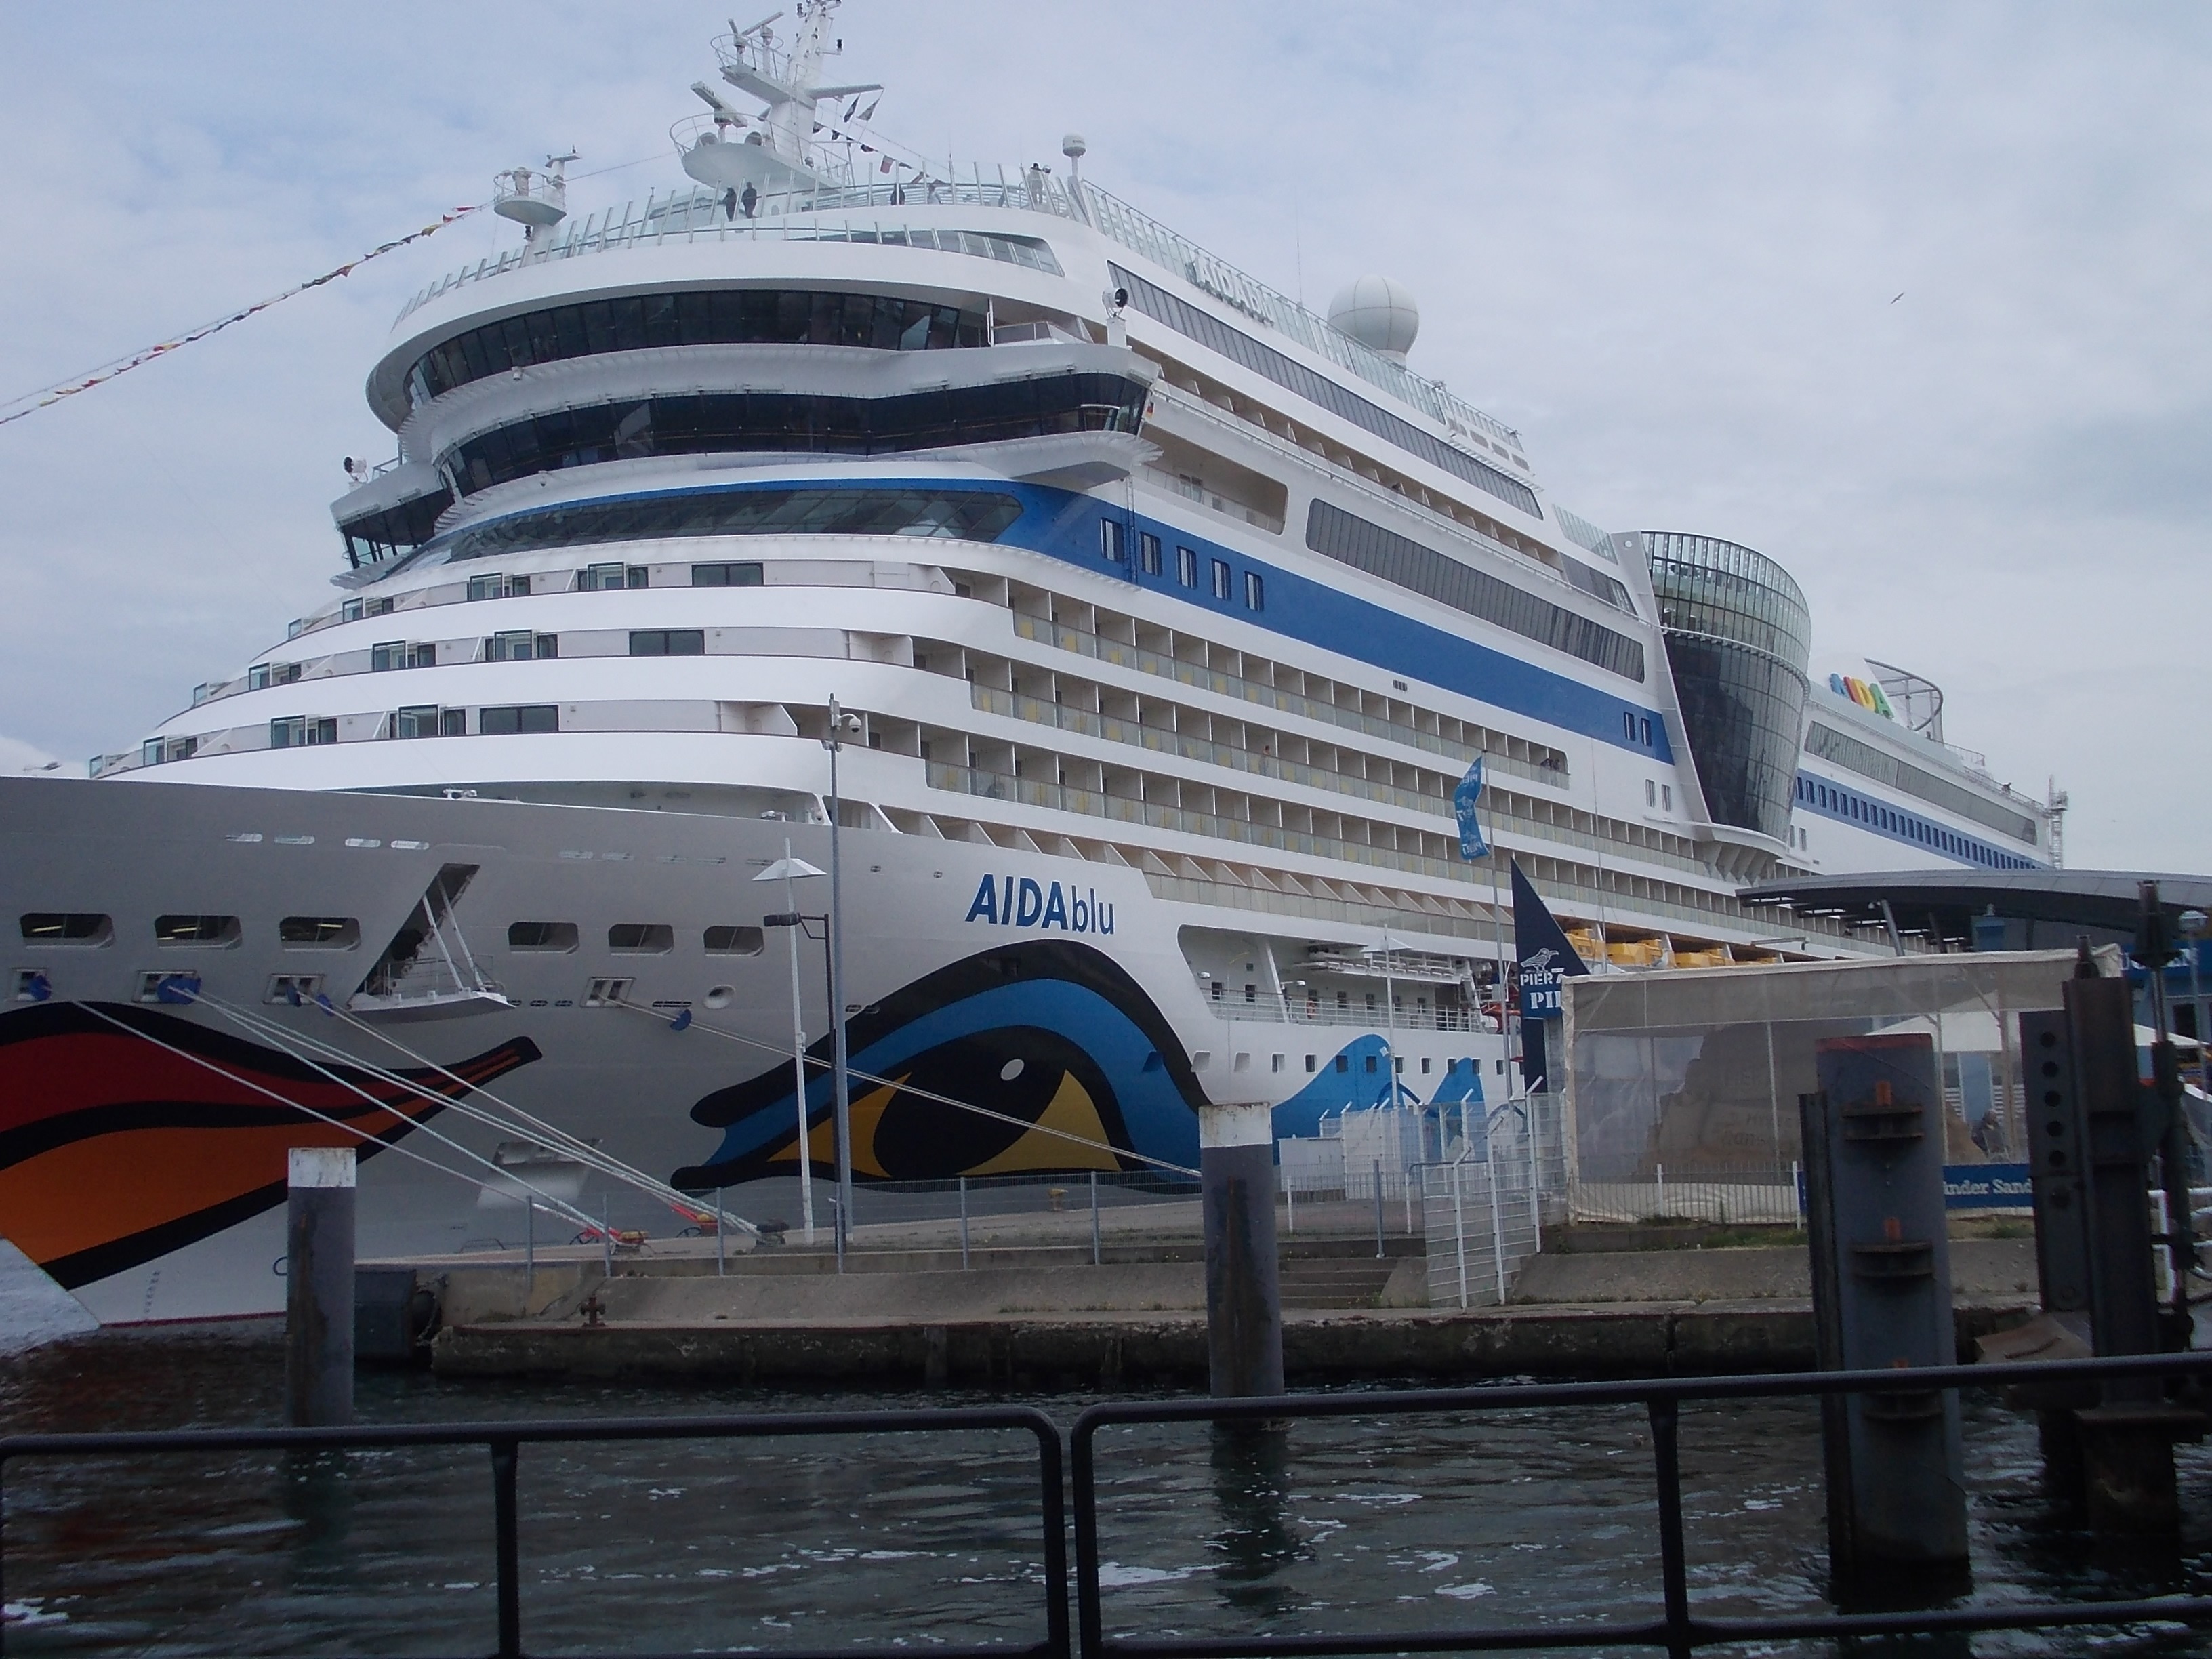
sea, dock, boat, ship, vehicle, yacht, port, cruise, ferry, watercraft, cruise ship, baltic sea, motor ship, passenger ship, ship travel, luxury yacht, ocean liner, aida, warnemunde, aidablu